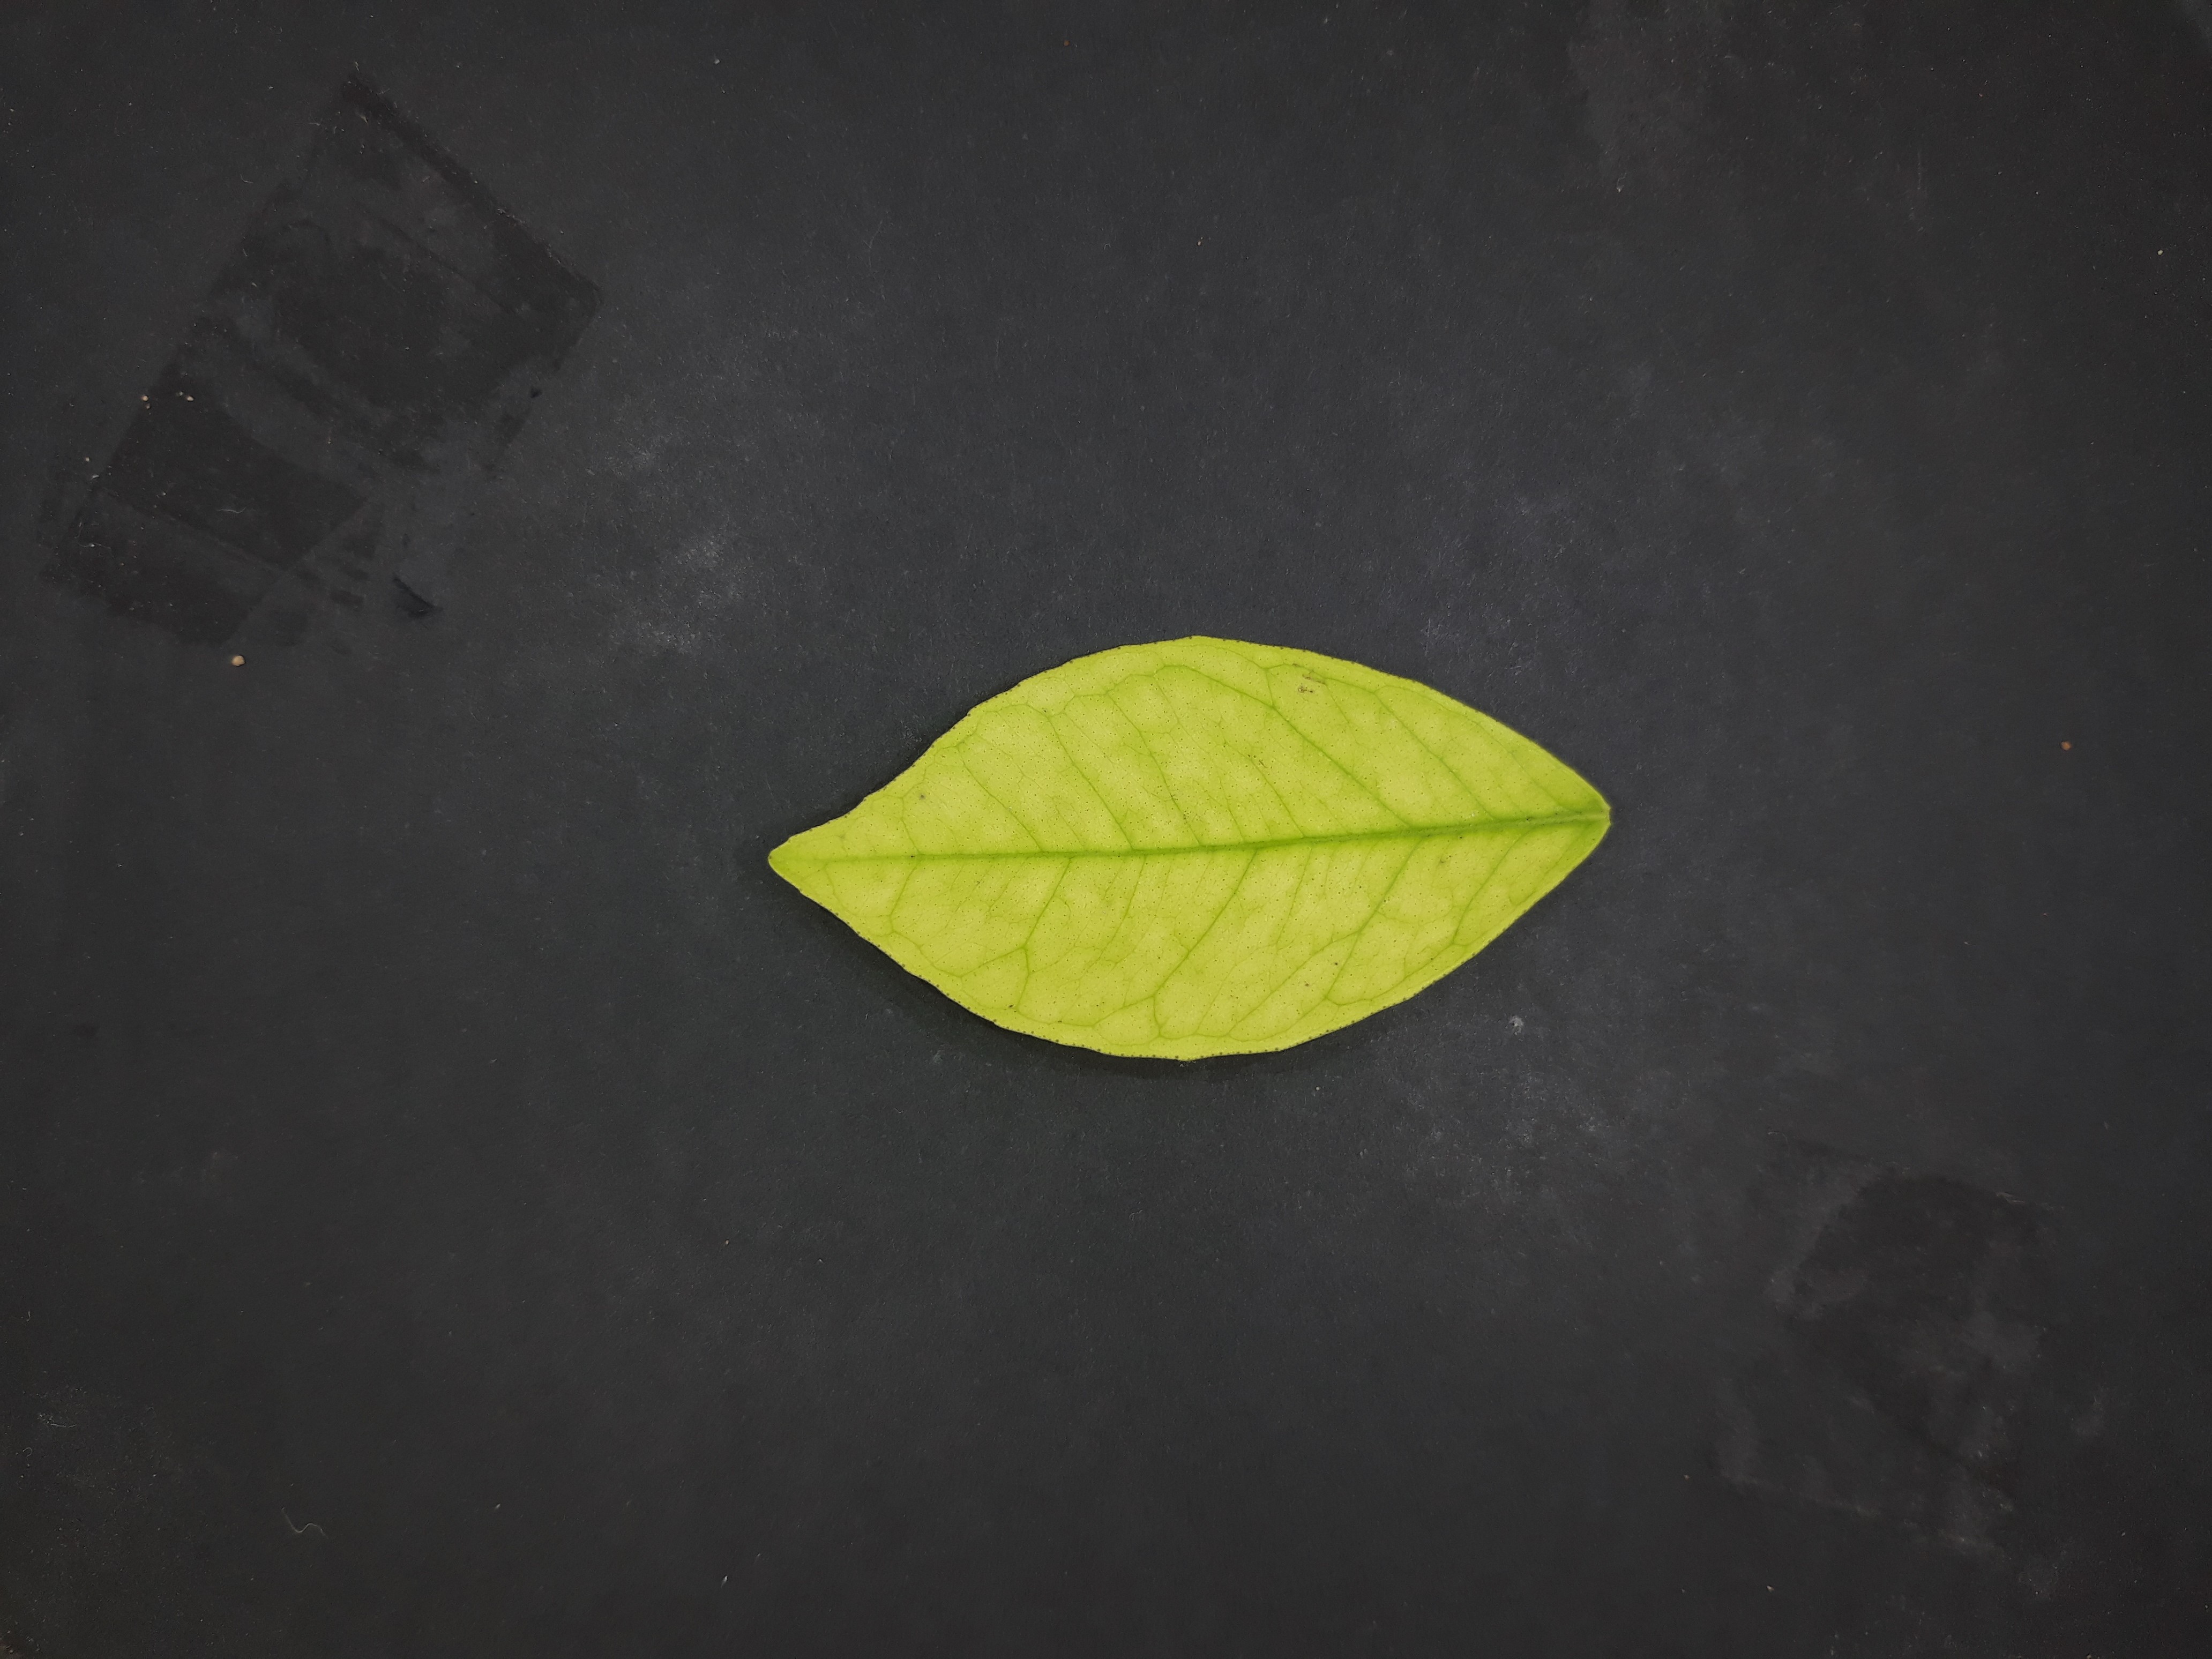
Label: Iron deficiency (Fe)